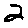
Label: 2